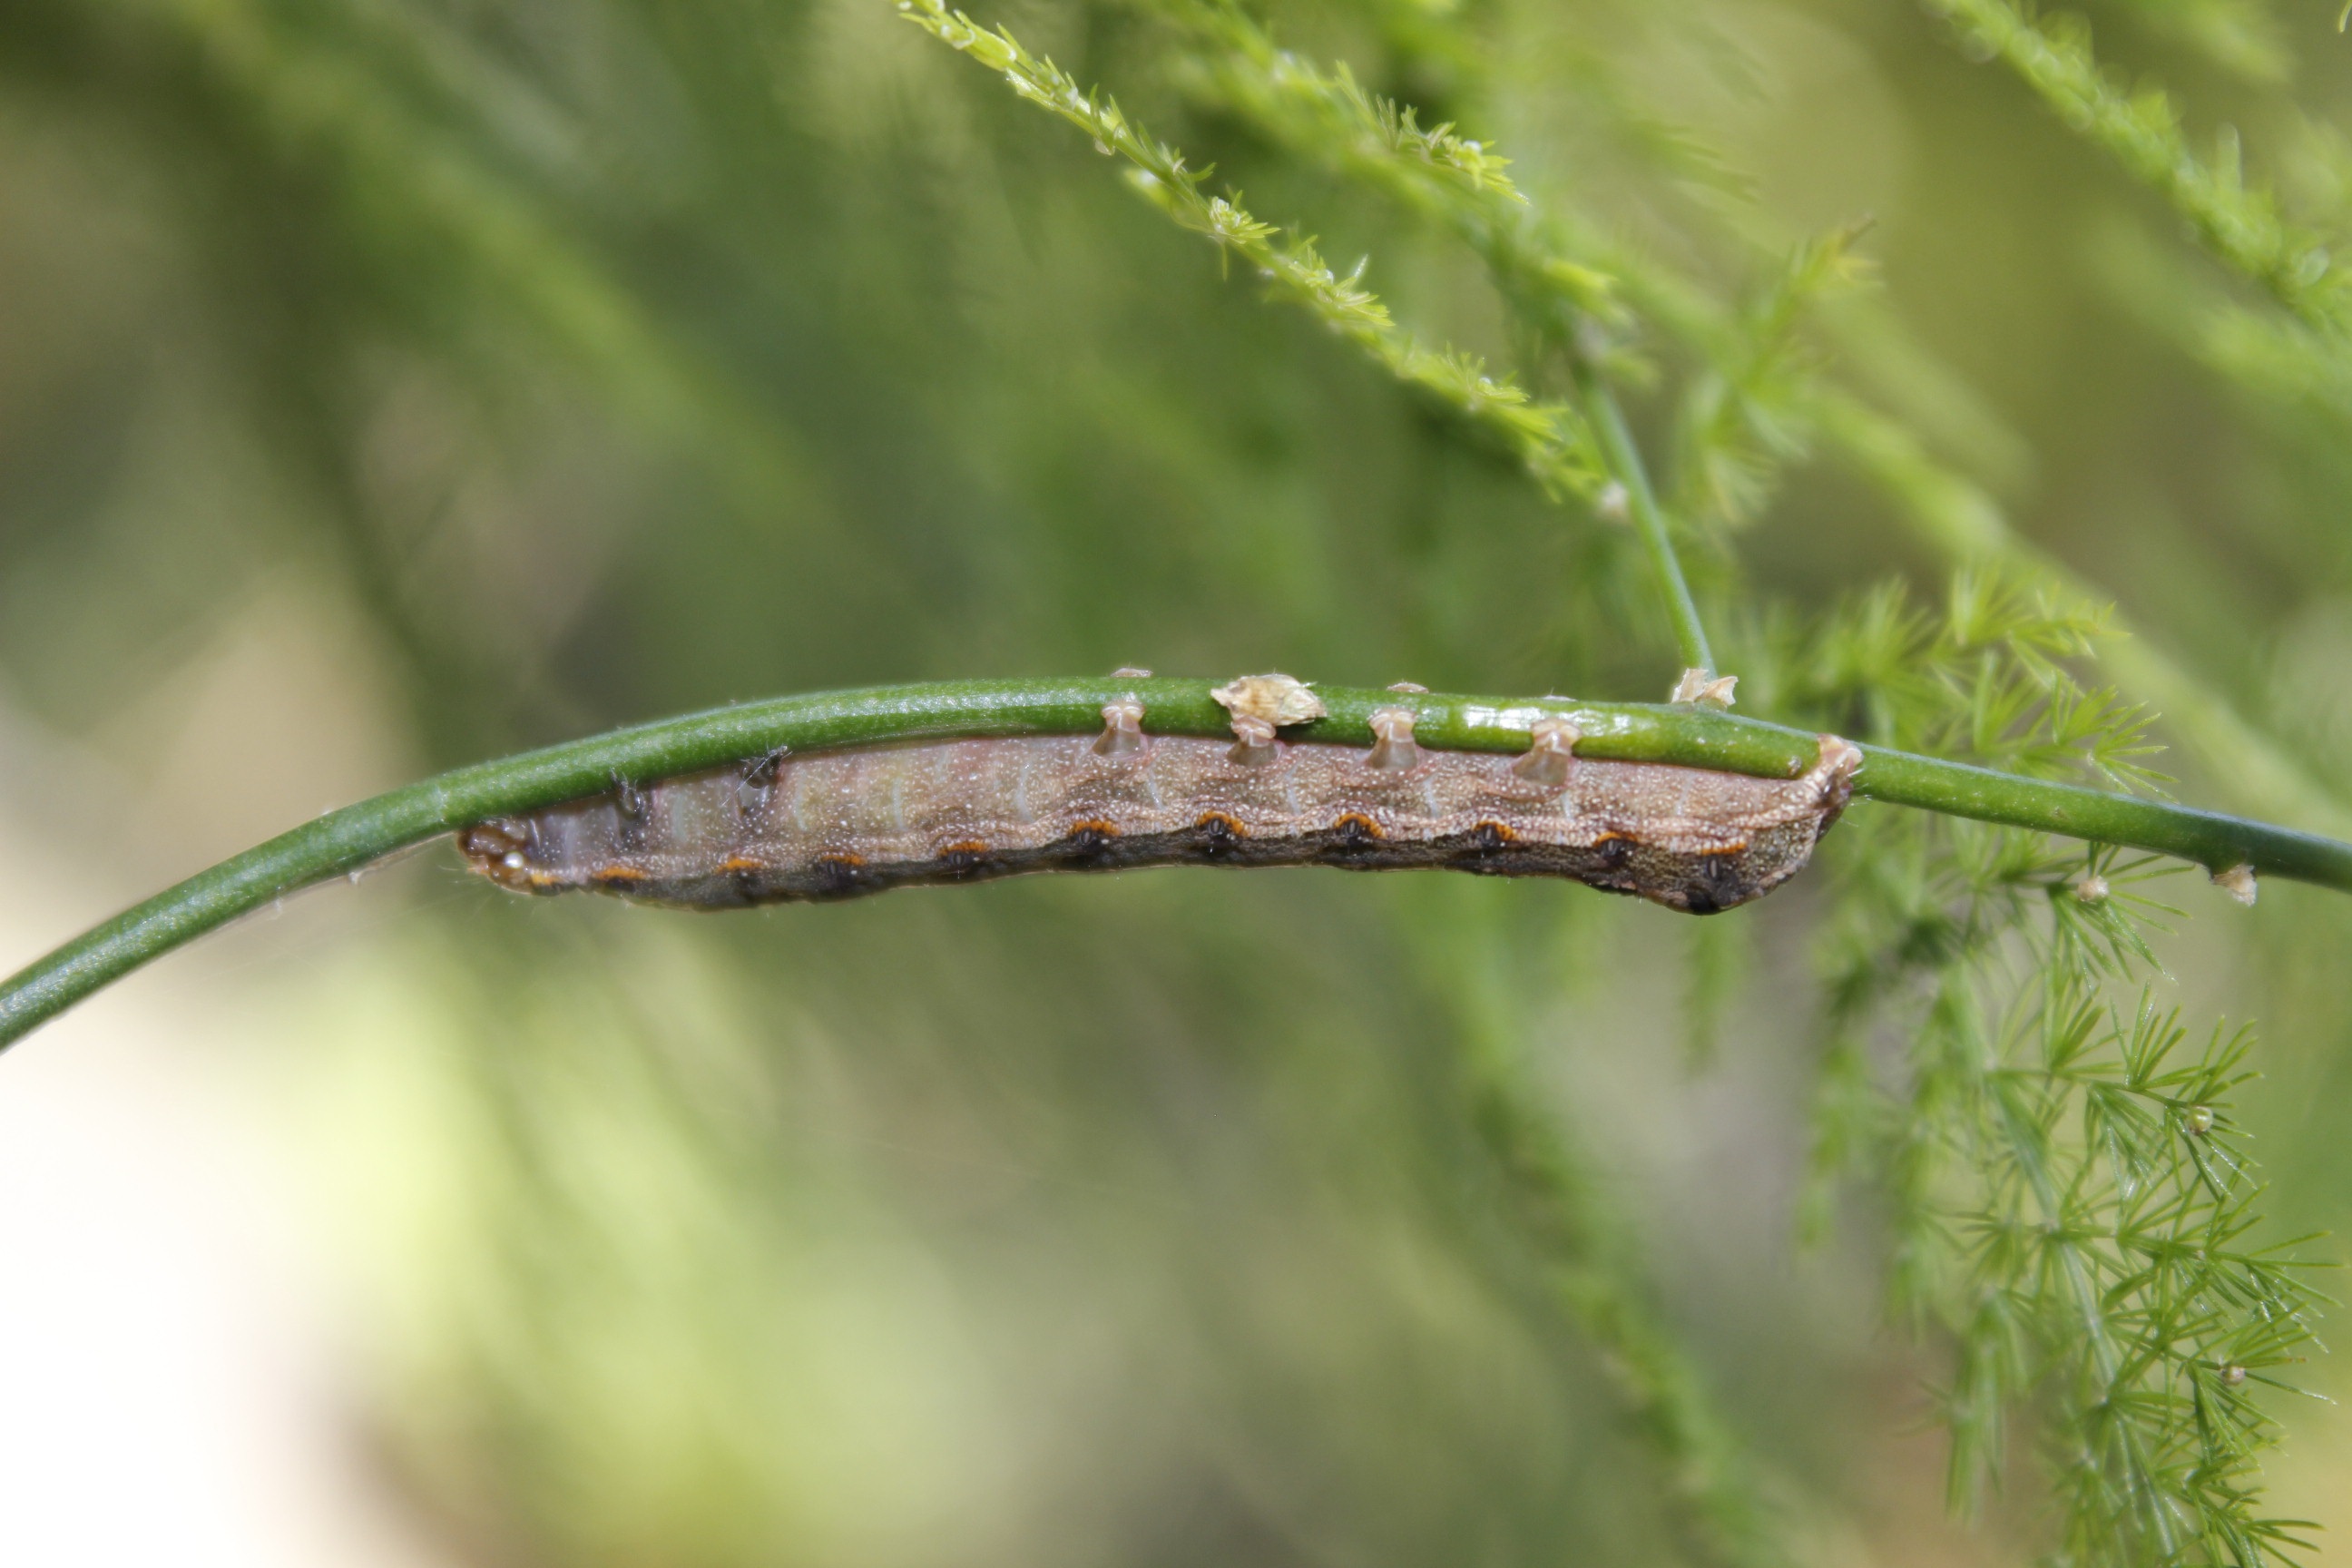
nature, grass, branch, plant, leaf, animal, environment, spring, green, insect, fauna, invertebrate, caterpillar, close up, damselfly, larva, macro photography, plant stem, moths and butterflies, net winged insects